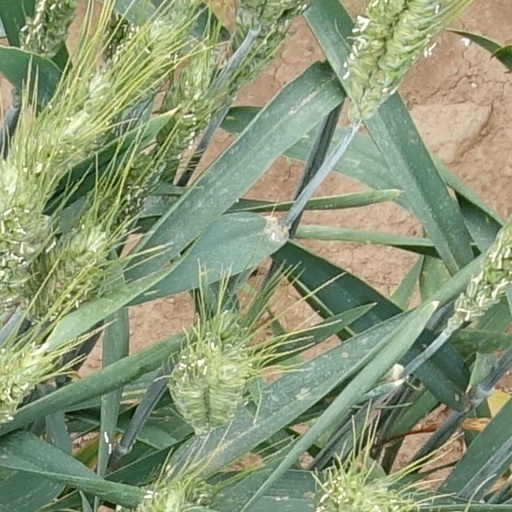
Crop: wheat